Electoral history of Justin Trudeau

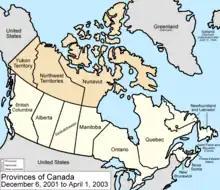
Canada had ten provinces and three territories throughout Trudeau's time as Prime Minister.

This article is the Electoral history of Justin Trudeau, the twenty-third Prime Minister of Canada. Trudeau served as prime minister from November 4, 2015 to March 14, 2025, having won three general elections.